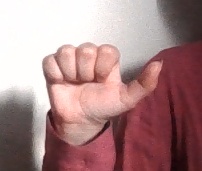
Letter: dhad